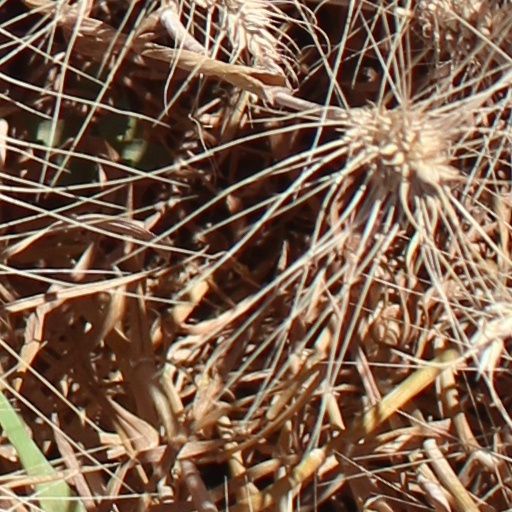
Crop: wheat